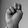
ASL letter: N